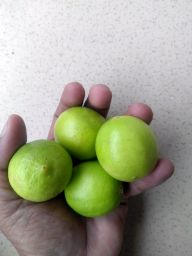
Fruit: Lime
Quality: Good